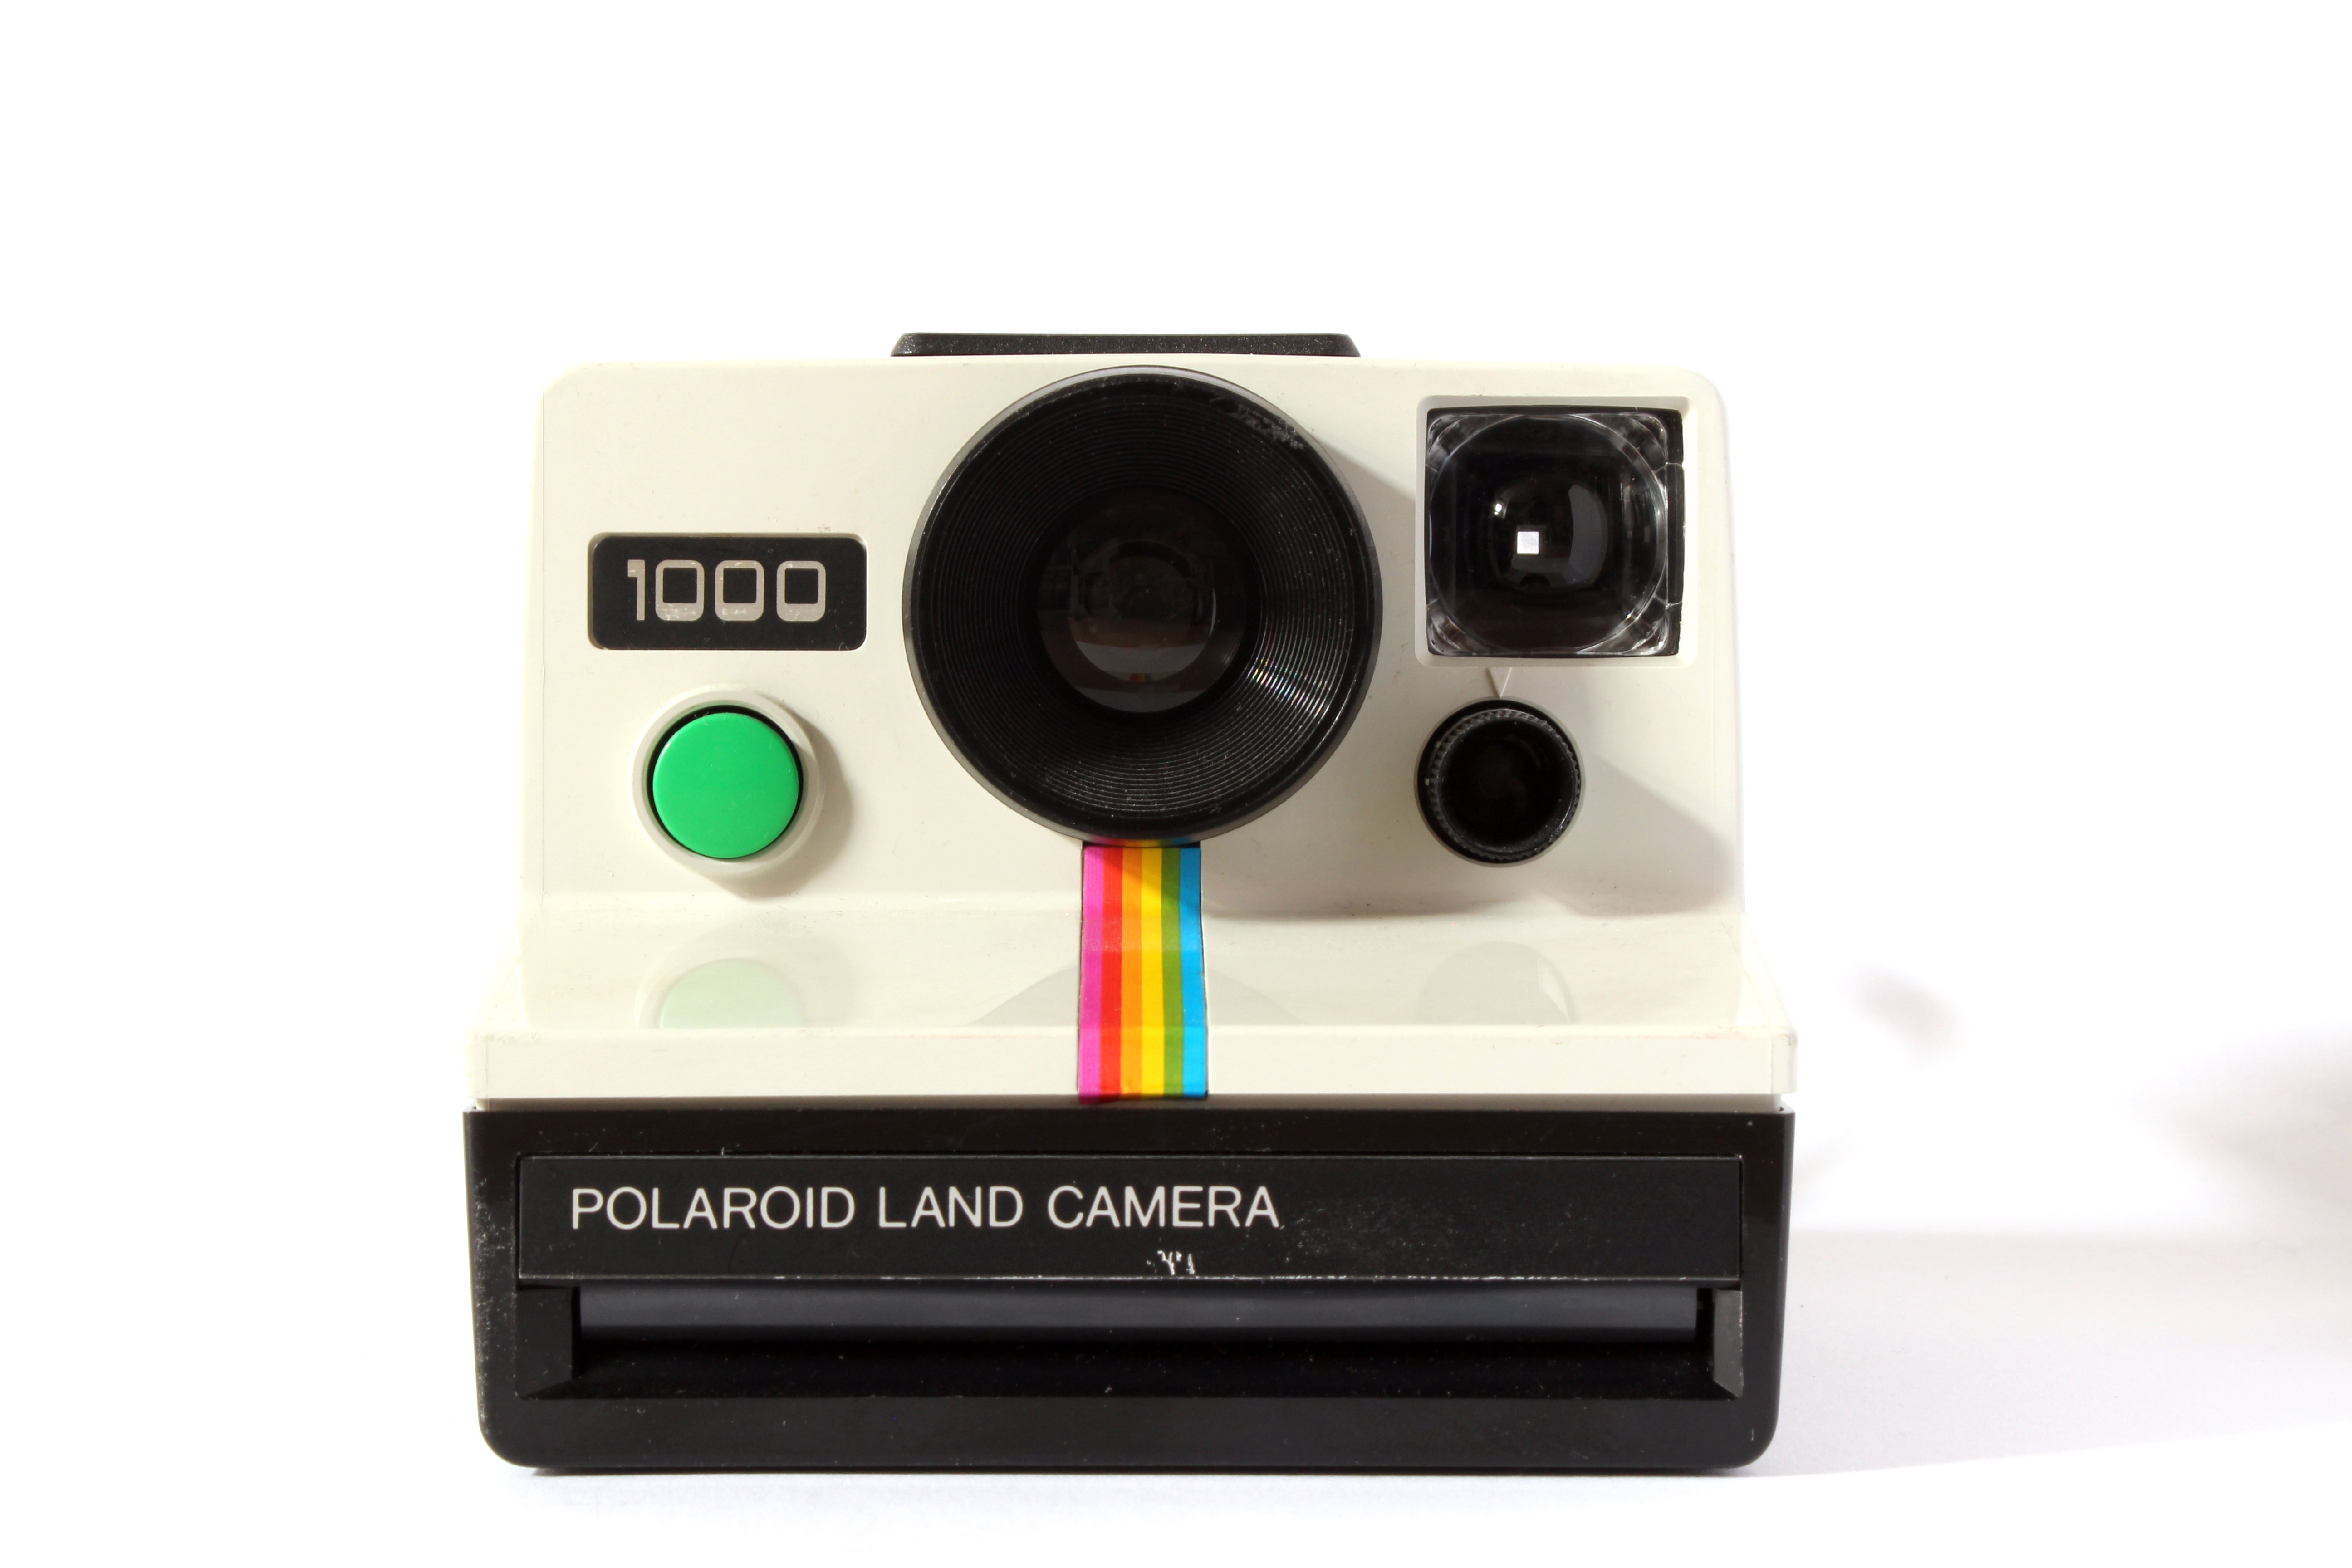
creative, technology, white, camera, photography, vintage, photographer, antique, retro, old, urban, photo, analog, studio, nostalgia, fashion, polaroid, hipster, rainbow, recording, digital camera, design, photograph, media, style, image, instant, multimedia, elegance, hip, manually, instant camera, right away, cameras optics